Cecilia Rimstedt

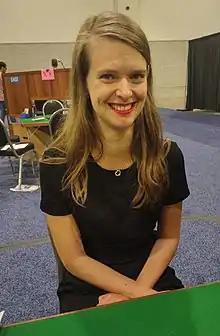

Cecilia Dwyer Rimstedt is a Swedish two-time world champion bridge player. Rimstedt comes from a Bridge playing family including her sister, Sandra Rimstedt and twin brothers Mikael Rimstedt and Ola Rimstedt.